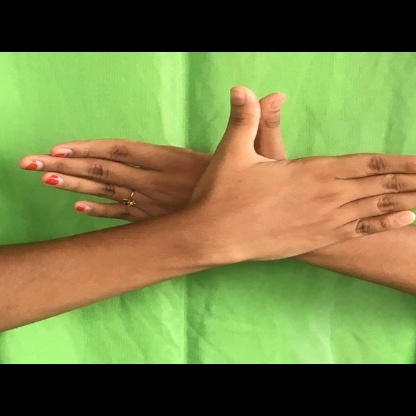
Mudra: Garuda